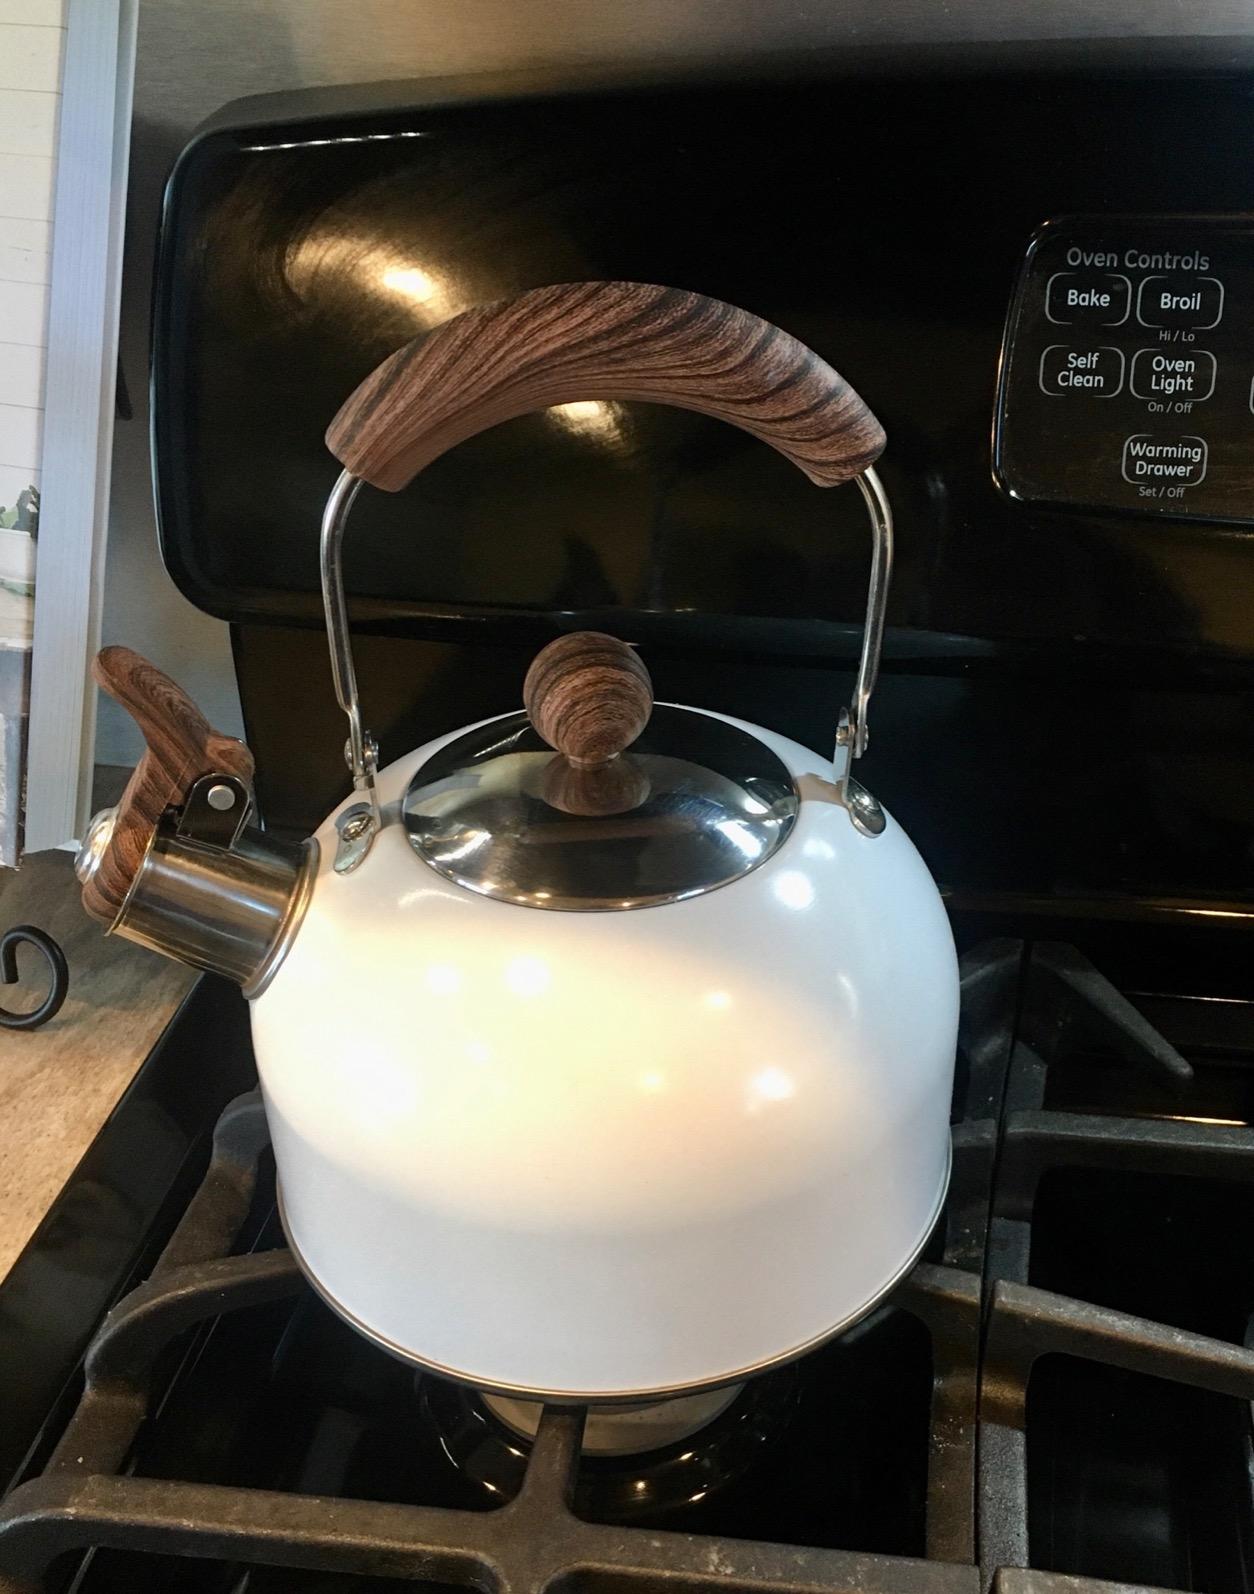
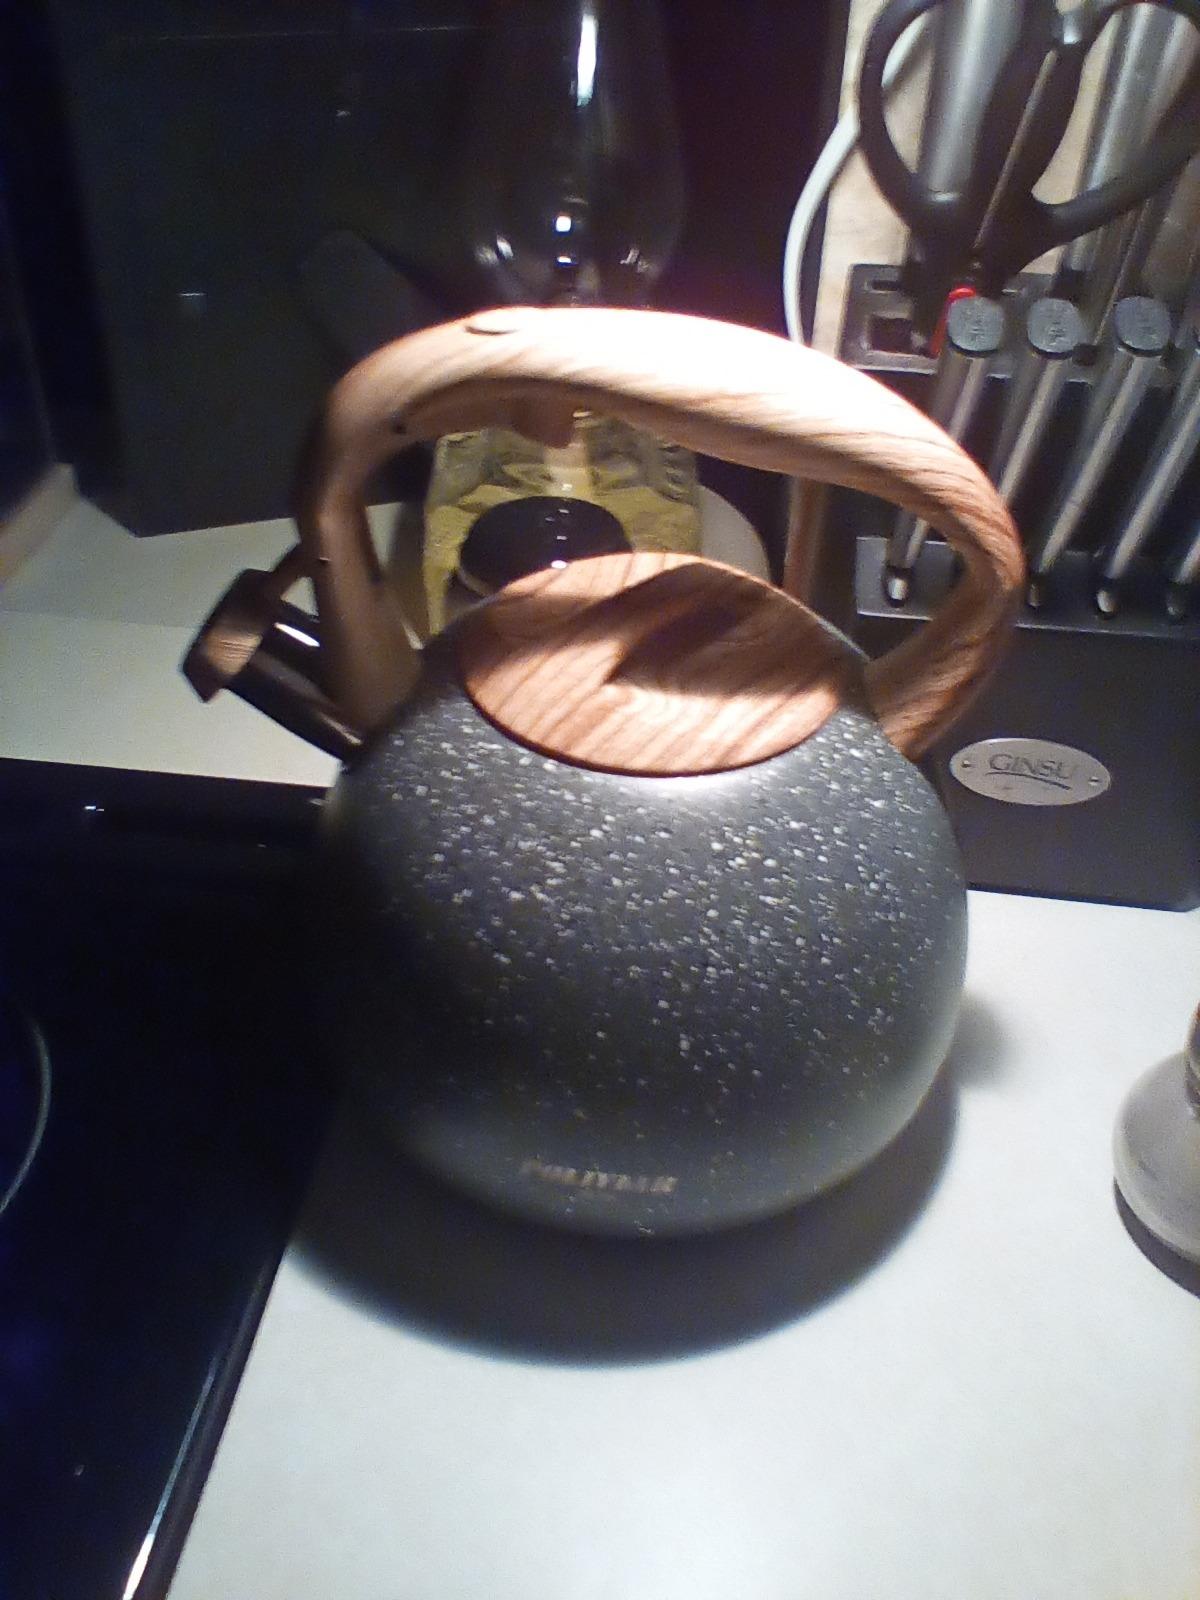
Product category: items_kettle
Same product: no